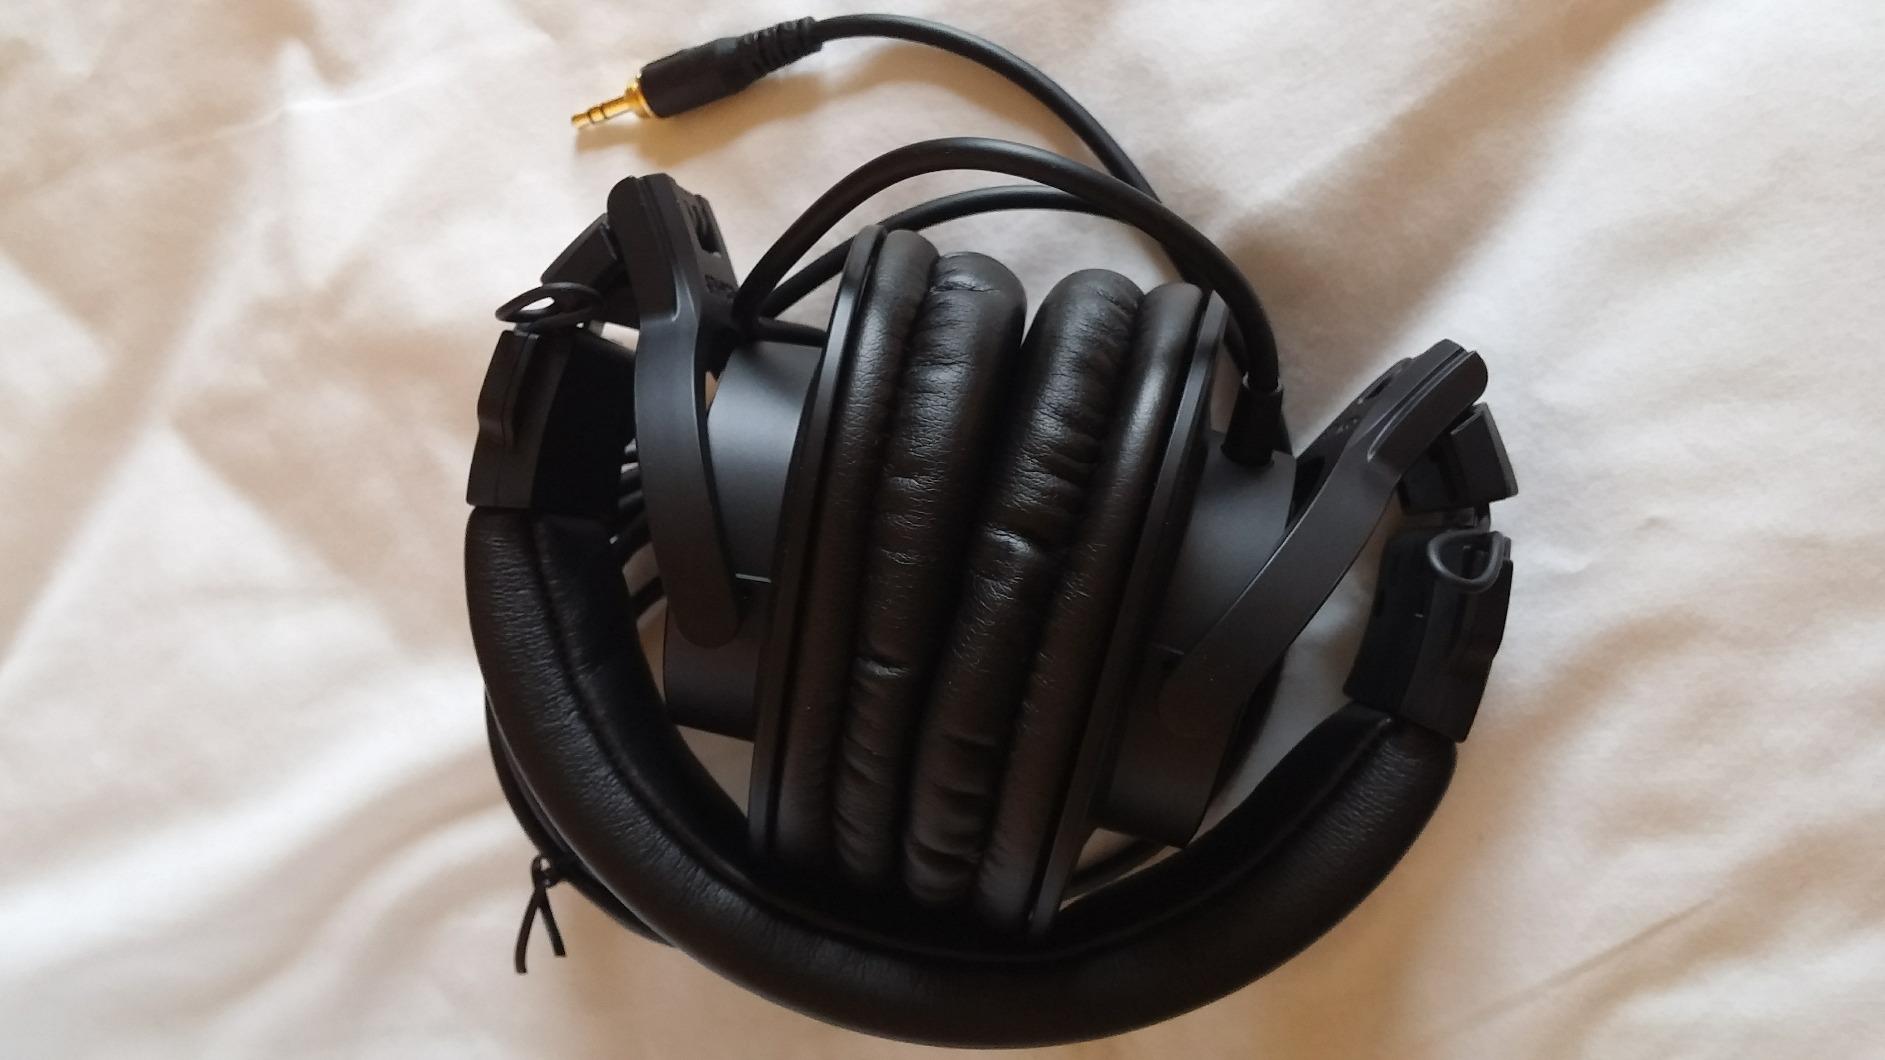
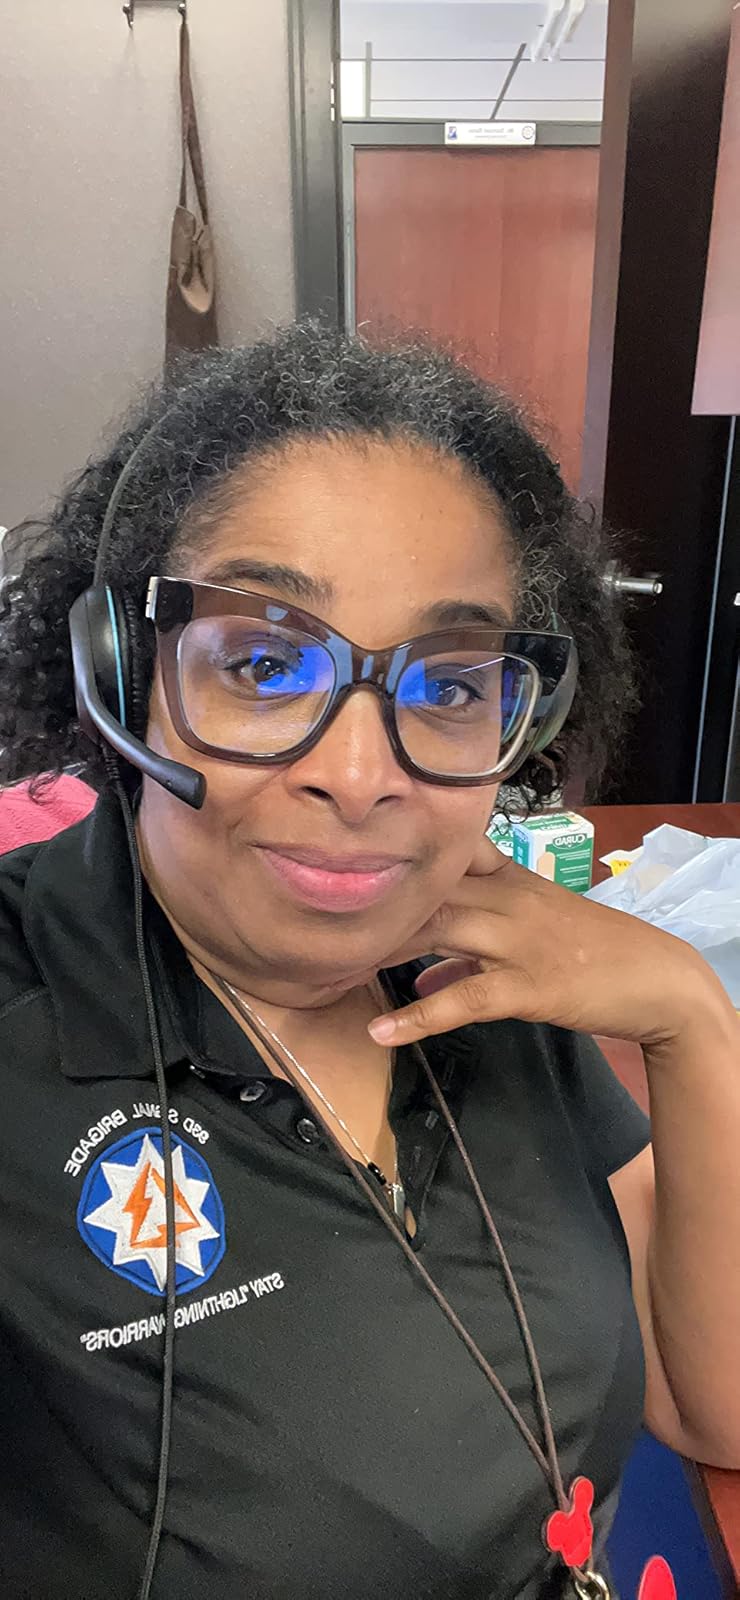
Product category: headphones
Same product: no